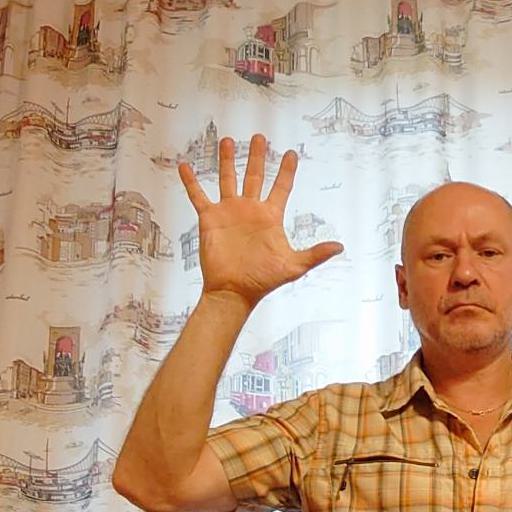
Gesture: palm